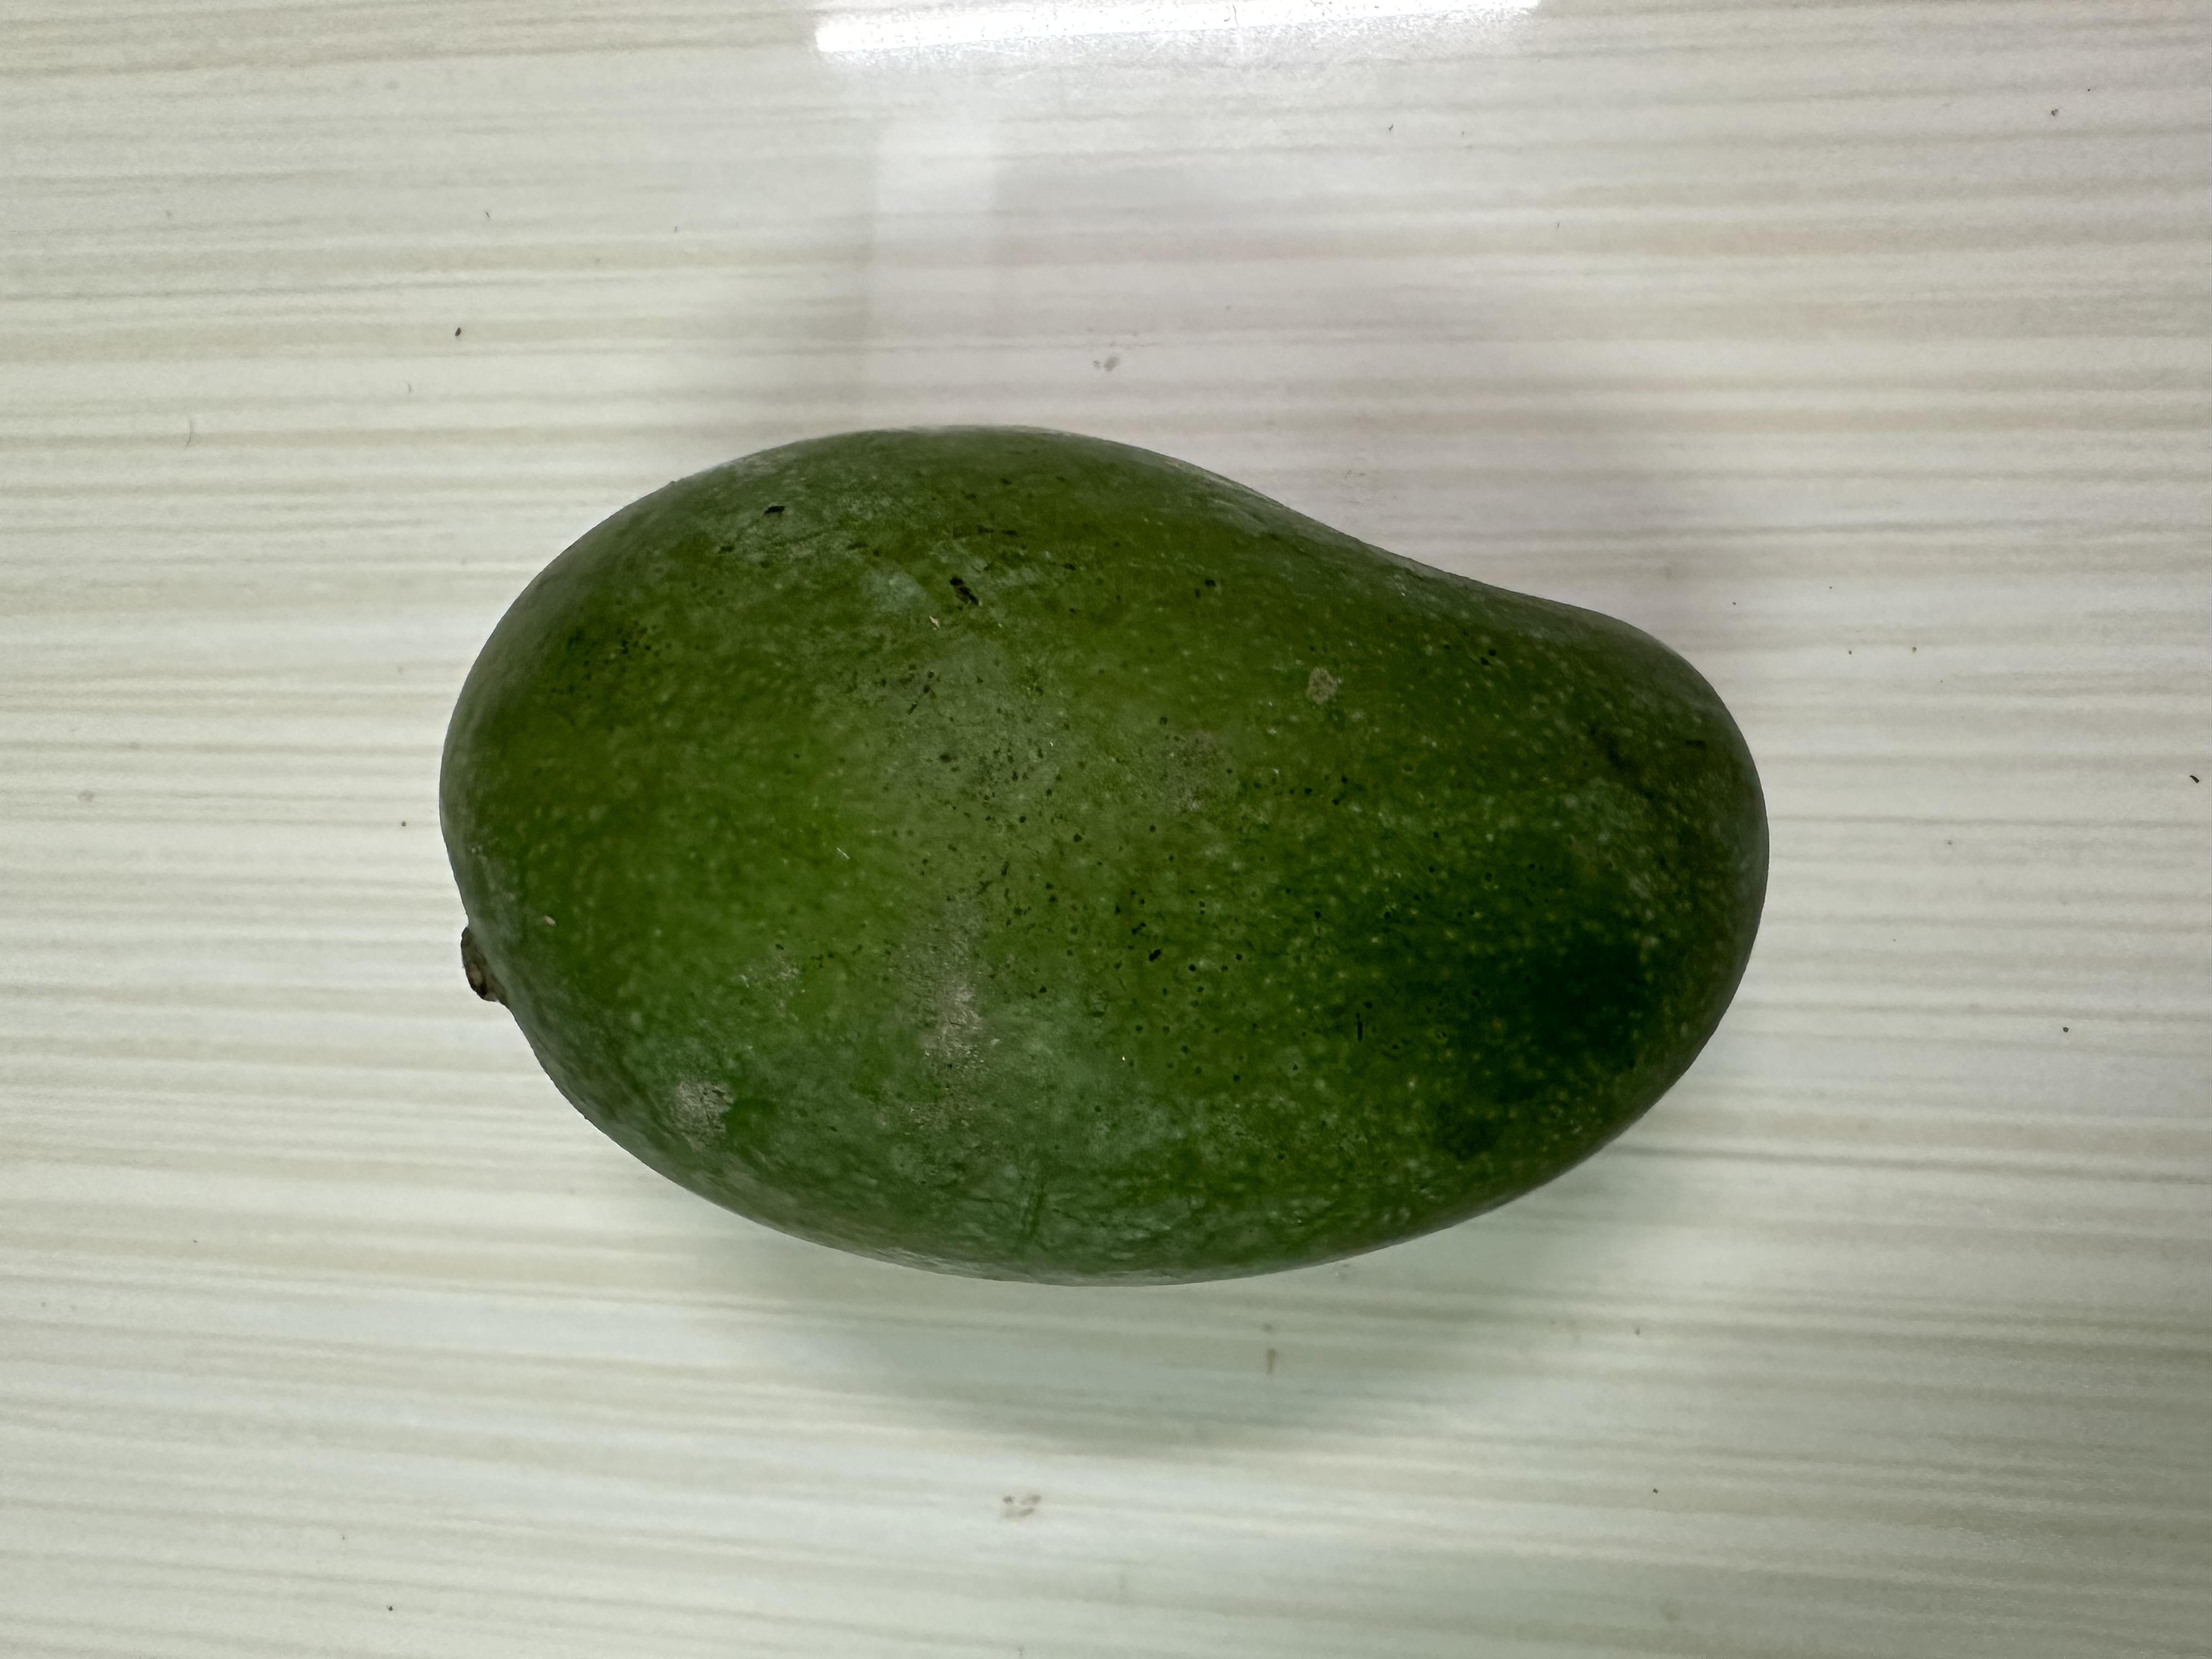
Mango variety: Amrapali